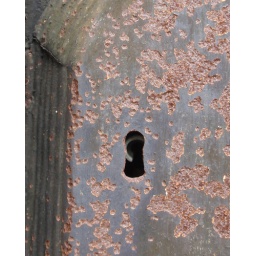
Keyhole in rusty plate